Jeffrey Street

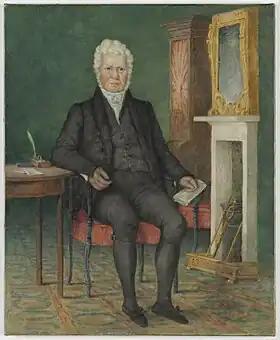
Portrait of Robert Campbell, 1834, by Rodius

Robert Campbell (1769–1846), popularly known as "Robert Campbell of the Wharf", merchant, pastoralist, politician and philanthropist, was born on 28 April 1769 at Greenock, Scotland. After some unprofitable commercial experience in Greenock, Robert at 27 went to India to join his elder brother John, a partner in the Calcutta agency house of Campbell Clarke & Co., established in 1790. In January 1798, a few months after his arrival, Robert was admitted to a partnership and in July 1799 the Clarkes gave up their interest in the firm which became Campbell & Co. In 1796 Campbell Clarke & Co. had sent their first cargo to New South Wales in the "Sydney Cove", which had been wrecked on Preservation Island in Bass Strait in February 1797. Robert Campbell first sailed into Sydney aboard the company's ship the "Hunter" in 1798.